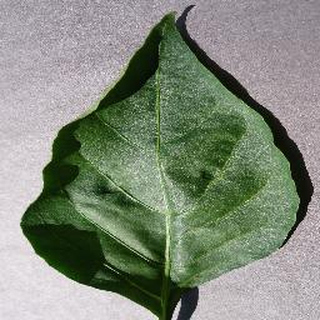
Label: healthy_bell_pepper